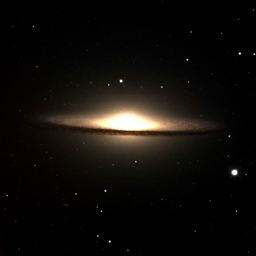
galaxy , also called galaxy or galaxy , is light - years from our planet in constellation .